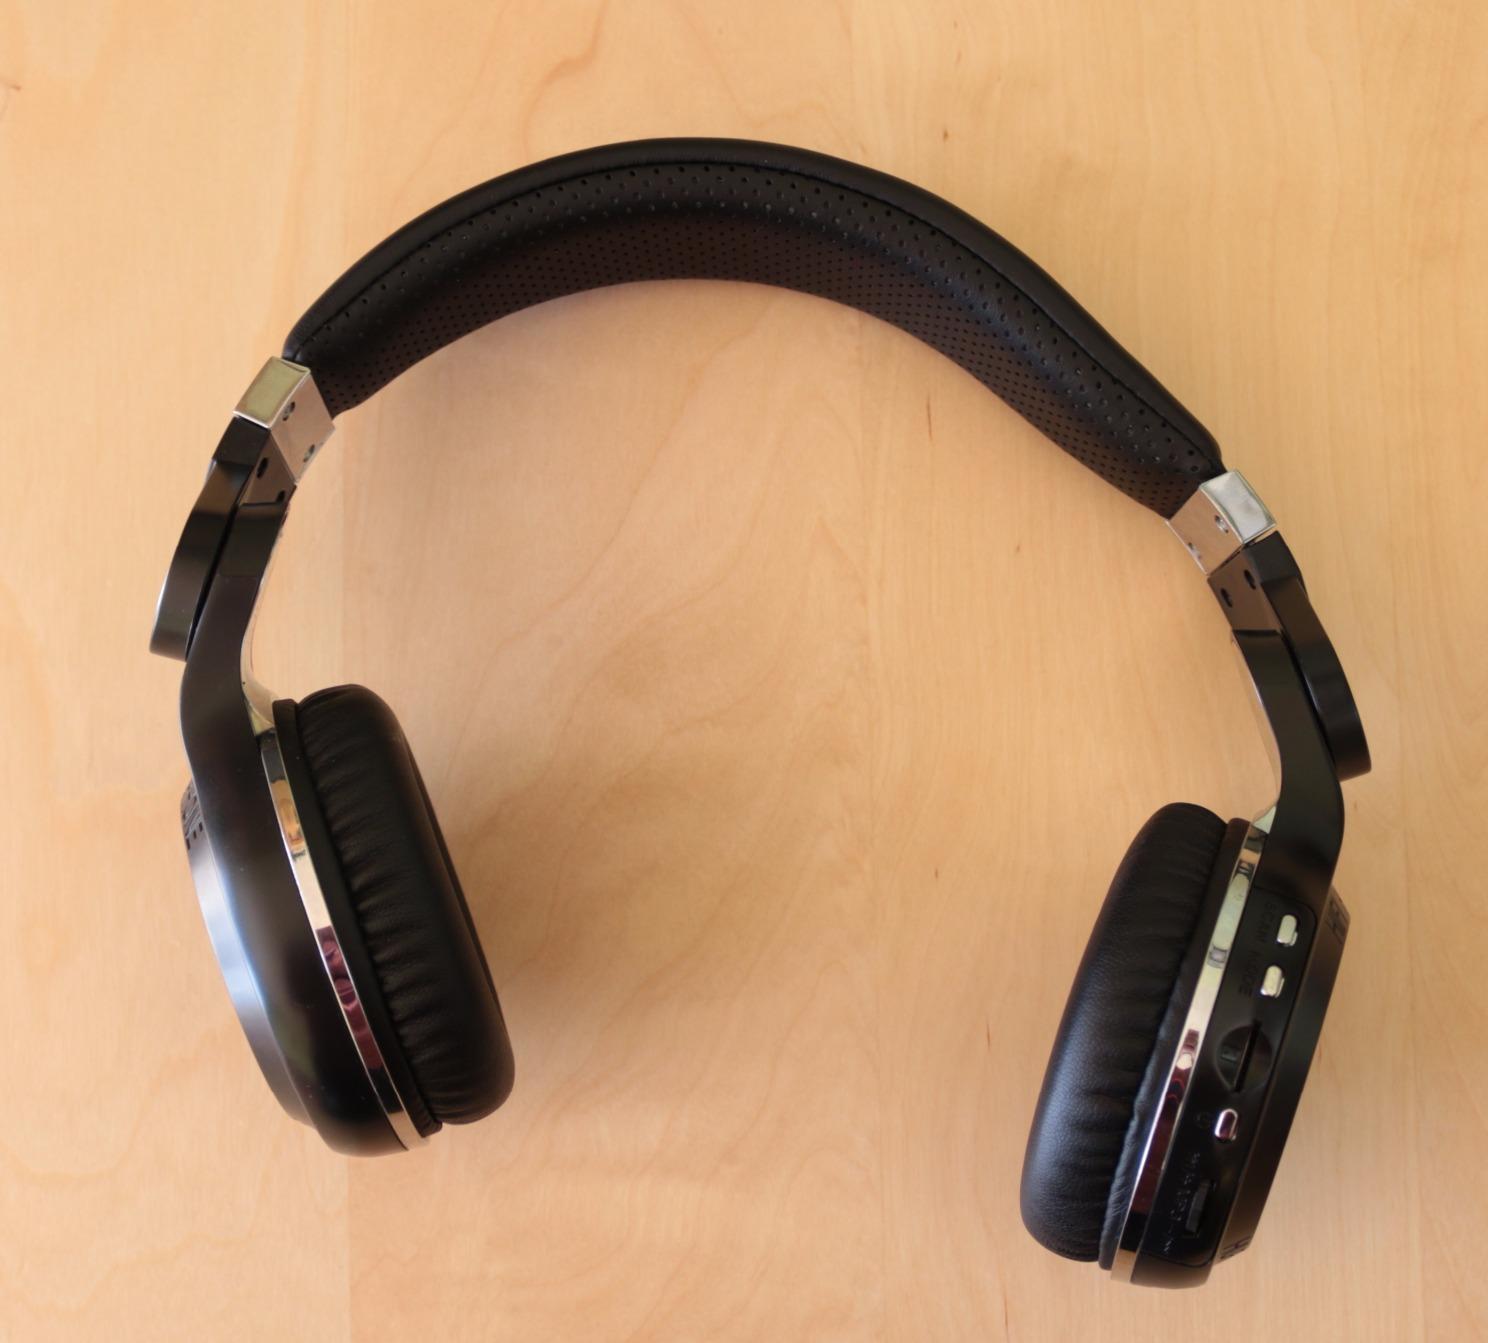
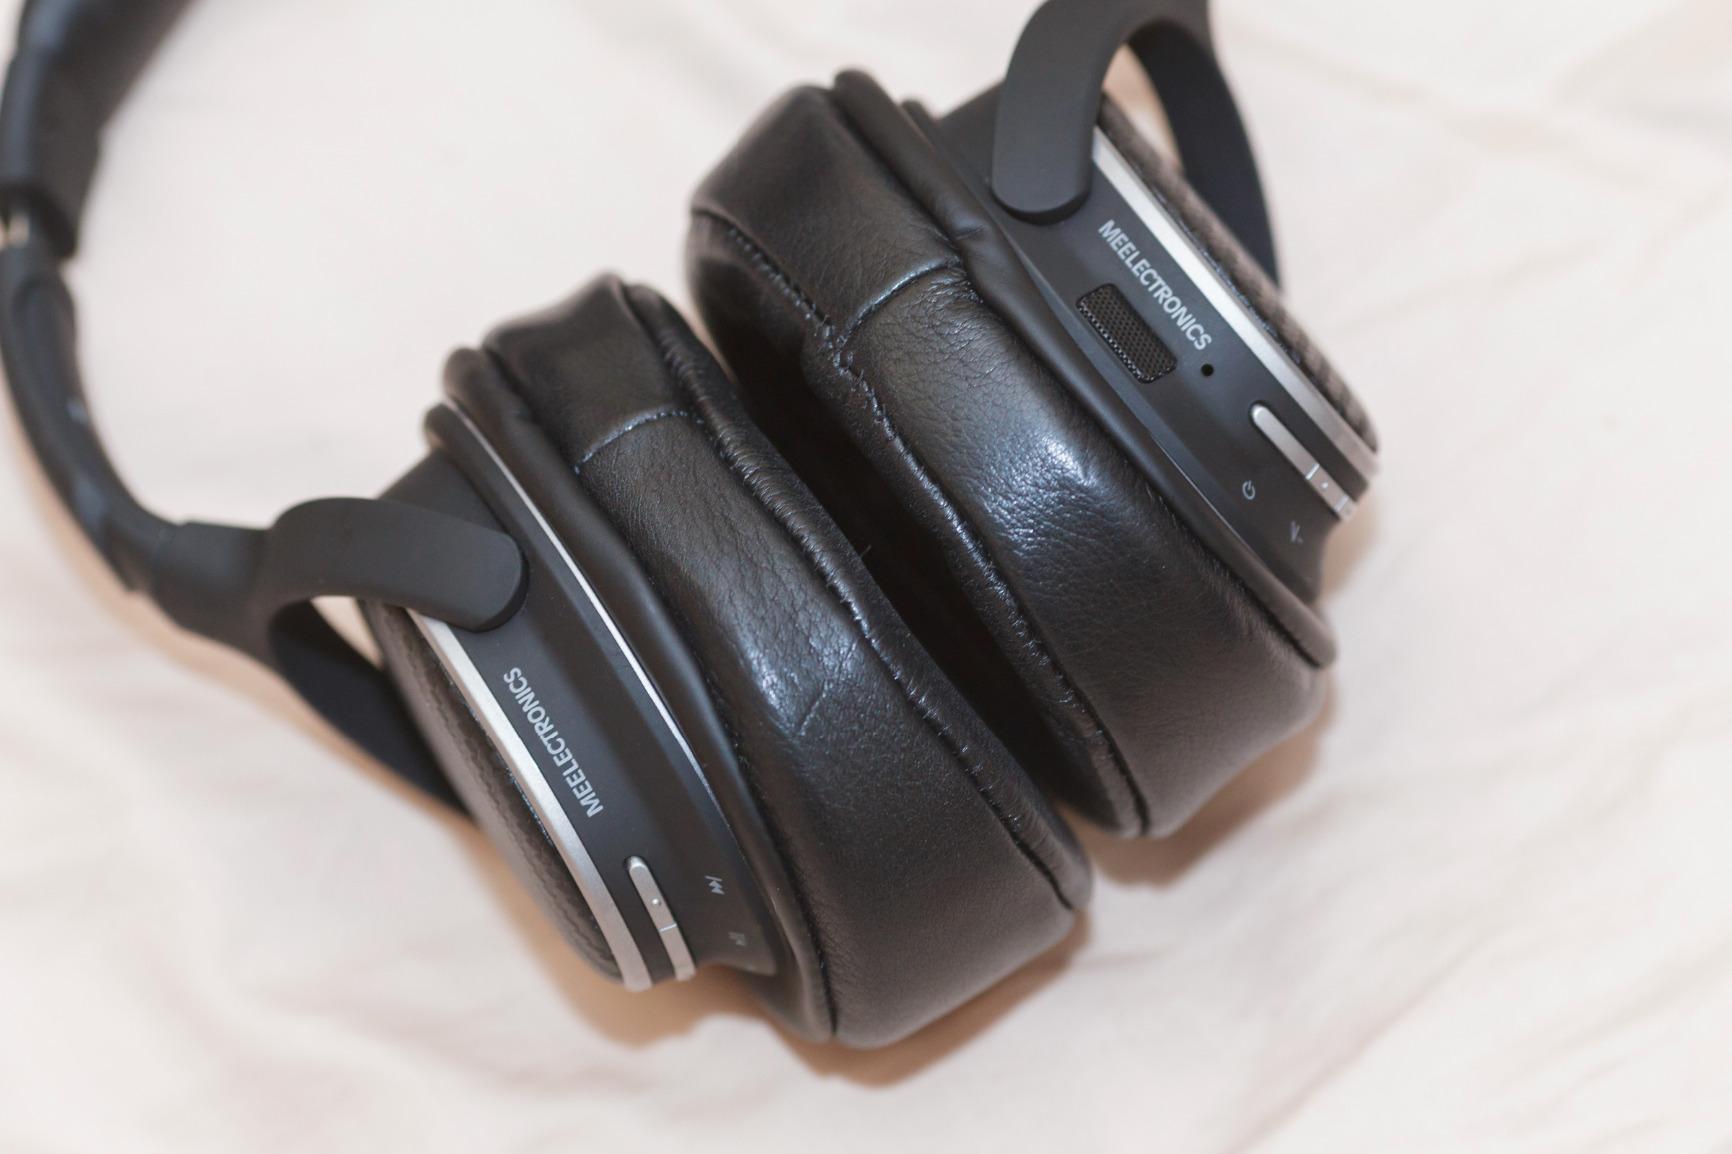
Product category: headphones
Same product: no